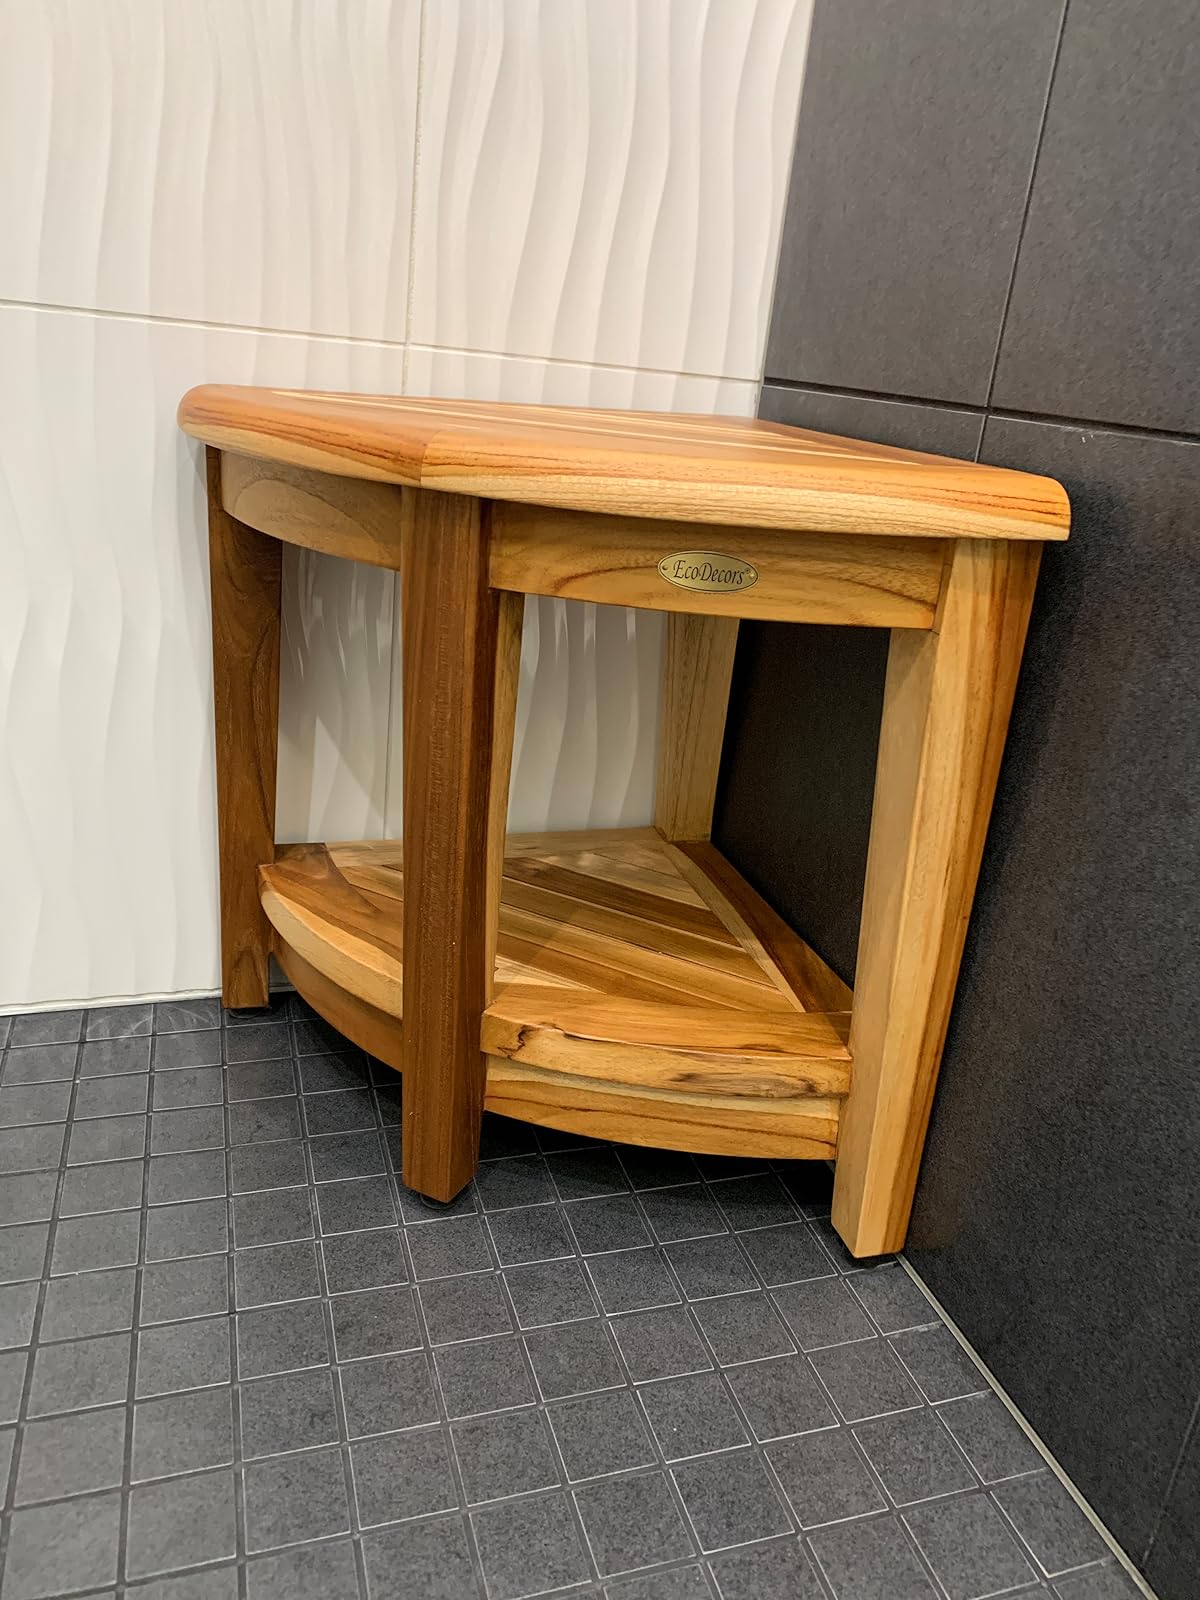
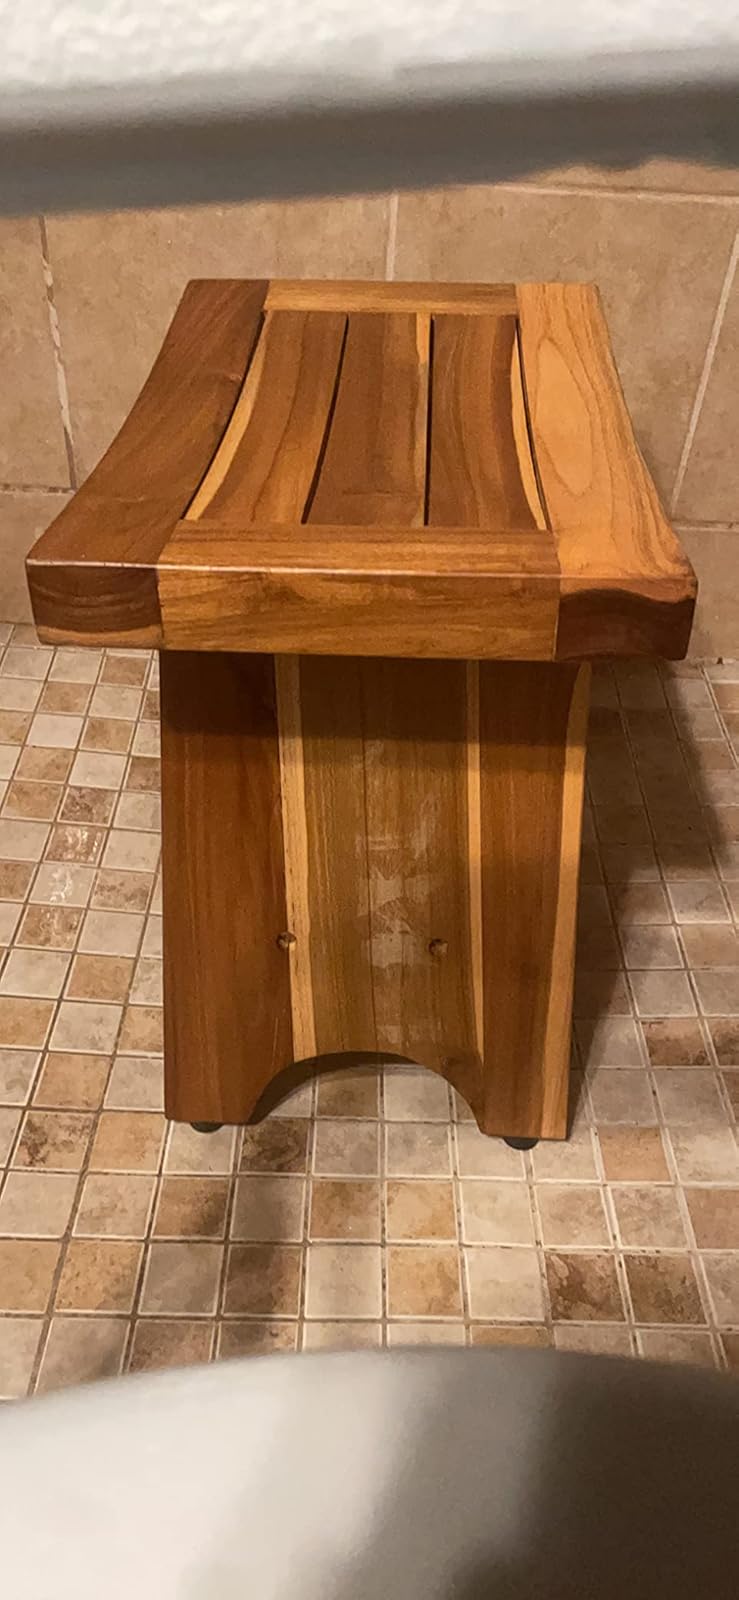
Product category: stool
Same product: no